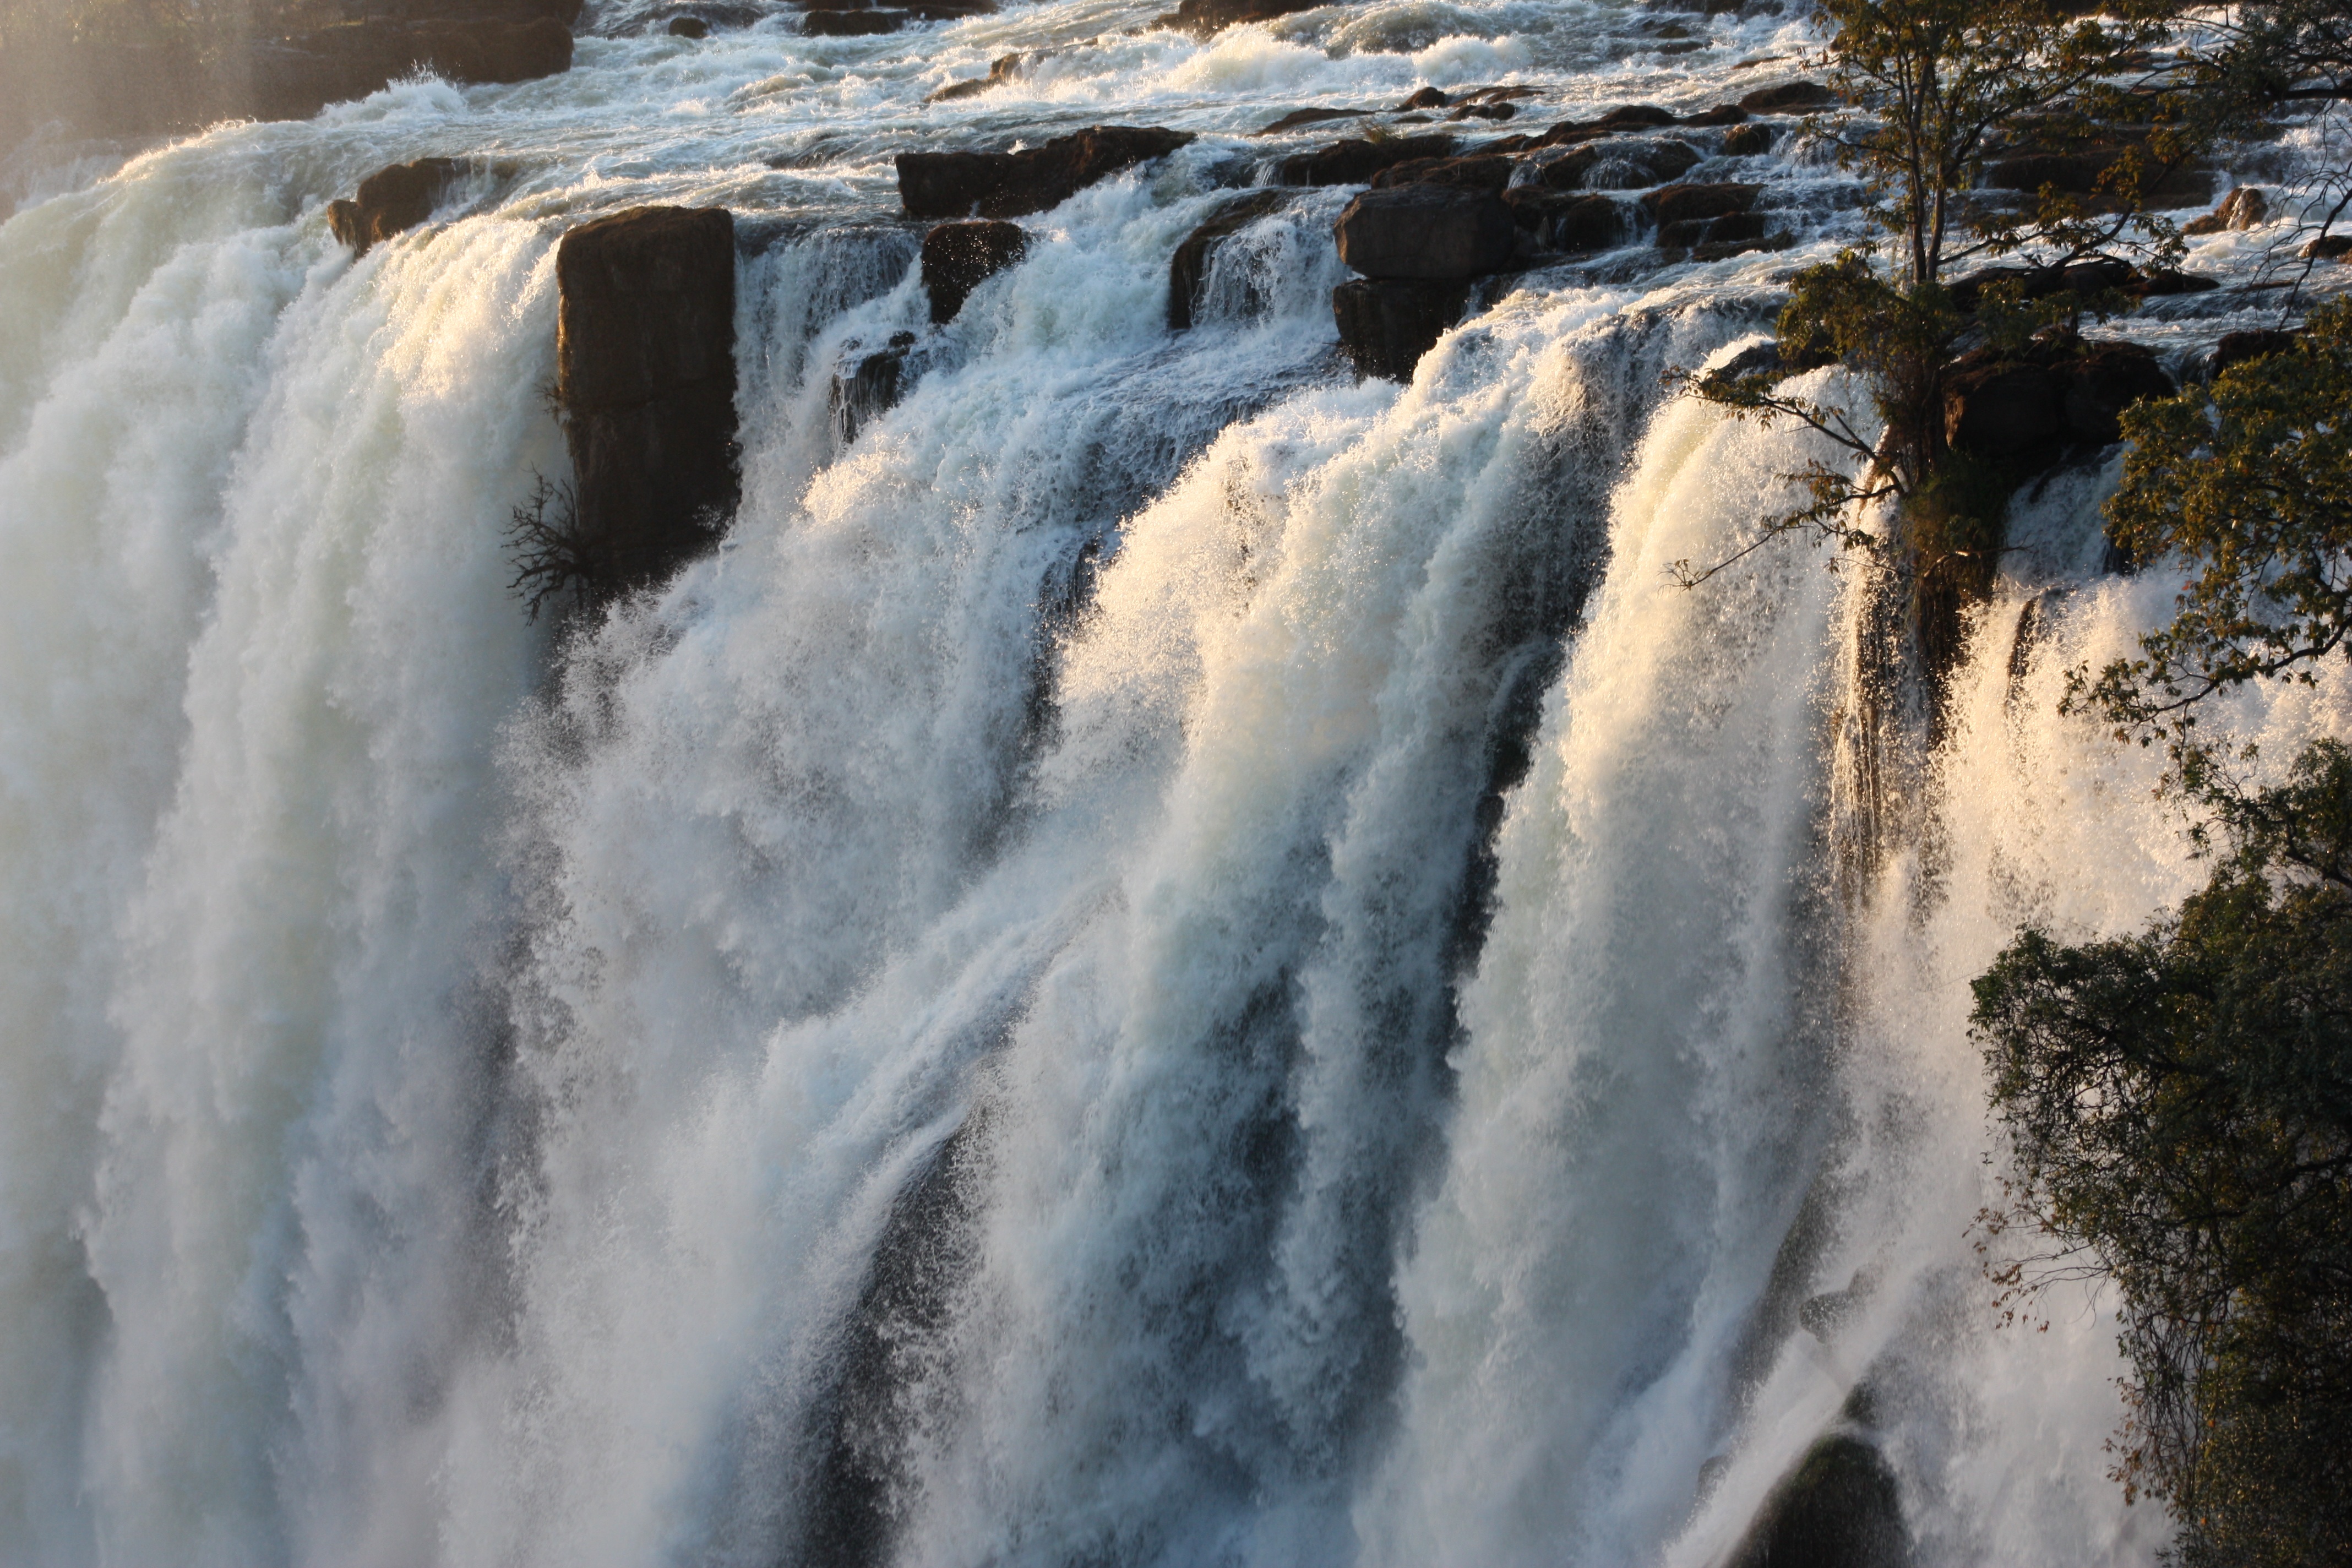
water, waterfall, wave, river, africa, rapid, body of water, wasserfall, water feature, watercourse, geological phenomenon, wind wave, victorian case